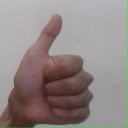
अक्षर: थ